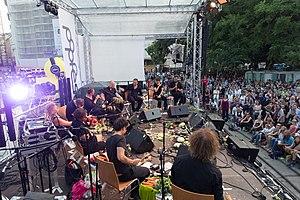
Le Vienna vegetable orchestra est un groupe de musique autrichien. Sa particularité est que ses instruments sont fabriqués à partir de légumes par les musiciens.